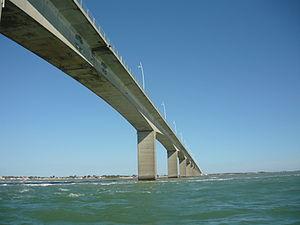
Le pont de l’île d’Oléron vu d’en dessous.
Marennes est une ancienne commune du Sud-Ouest de la France, située dans le département de la Charente-Maritime en région Nouvelle-Aquitaine. Ses habitants sont appelés les Marennais et les Marennaises. Le 1ᵉʳ janvier 2019, elle fusionne avec Hiers-Brouage pour former la commune nouvelle de Marennes-Hiers-Brouage.
Bourcefranc-le-Chapus est une commune du Sud-Ouest de la France, située dans le département de la Charente-Maritime. Ses habitants sont appelés les Bourcefrançais ou Chapusais et les Bourcefrançaises ou Chapusaises.
L’île d’Oléron est située dans le golfe de Gascogne, en région Nouvelle-Aquitaine, au large des côtes de la Charente-Maritime dont elle fait partie, à 1,5 km de la pointe Espagnole et à 14,5 km au nord de l'estuaire de la Gironde. Avec les îles de Ré, d'Aix, Madame et Nôle, elle fait partie de l'archipel charentais ; elle est séparée de la presqu'île de Marennes par le coureau d'Oléron, au nord, et de la presqu'île d'Arvert par le pertuis de Maumusson, au sud.
Le pont de l'île d'Oléron ou viaduc d'Oléron, situé en Charente-Maritime, est un pont reliant, depuis la commune de Bourcefranc-le-Chapus, le continent à l'île d'Oléron, cette dernière étant la plus grande île française de la côte atlantique et la deuxième île du littoral métropolitain après la Corse. Construit par l'entreprise Campenon-Bernard, l'ouvrage est inauguré le 21 juin 1966.